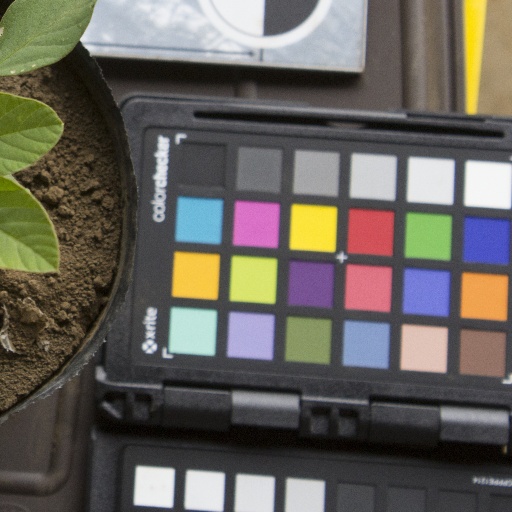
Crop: soybean